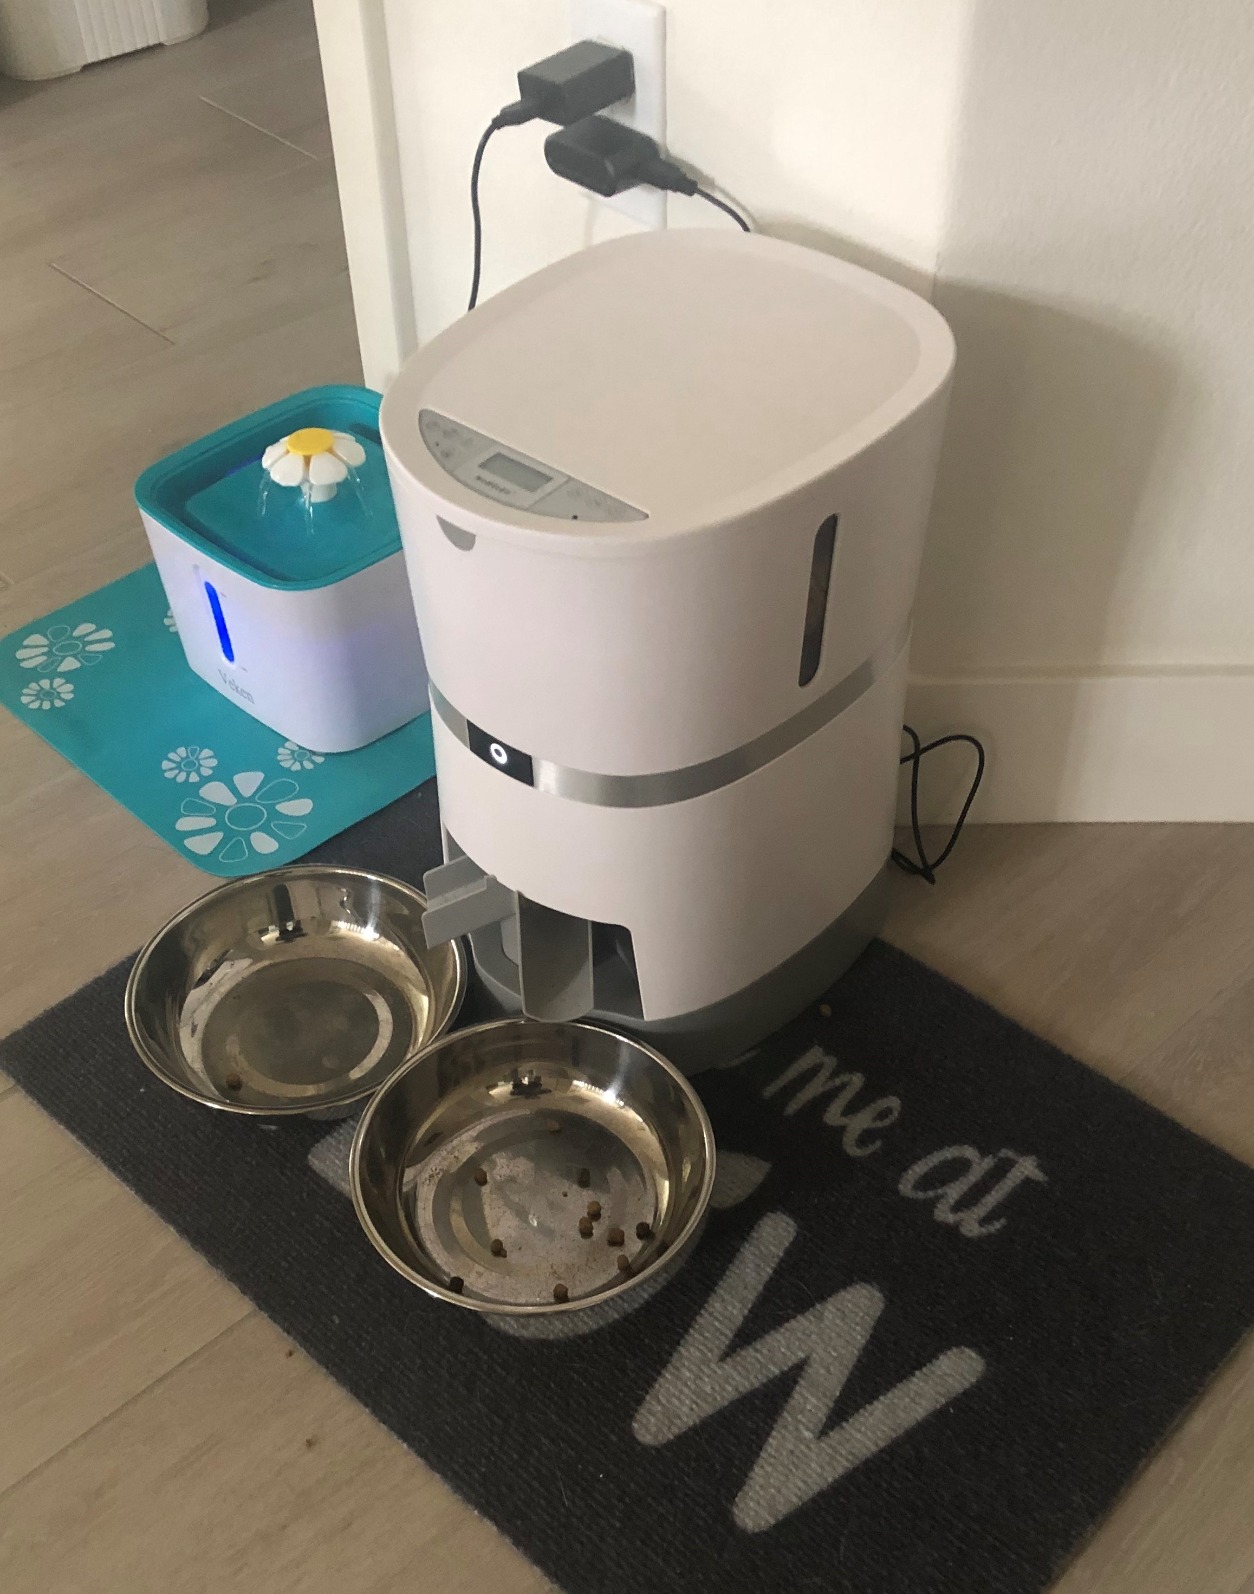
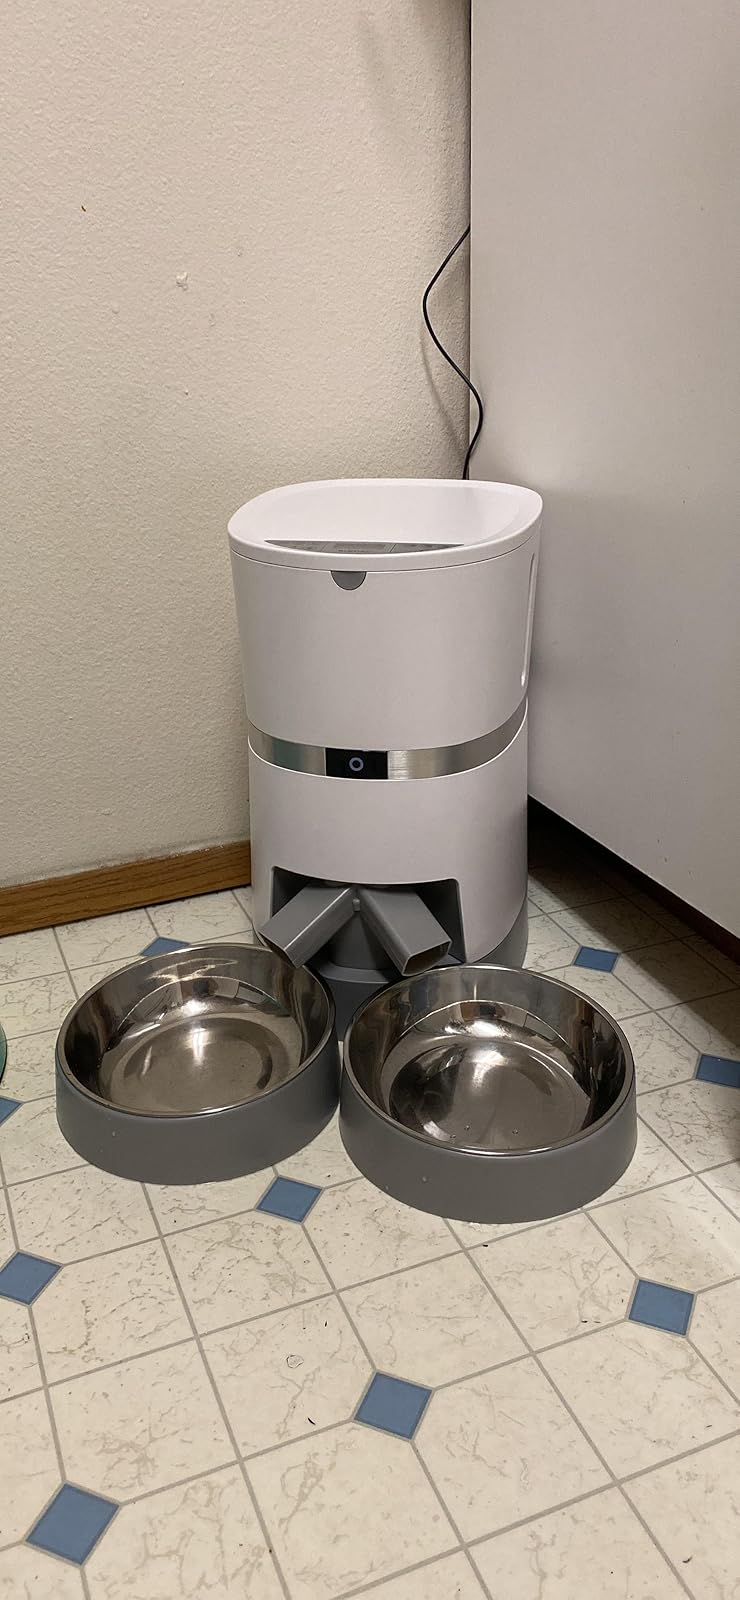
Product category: items_feeder
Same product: yes